Harlow PJC-2

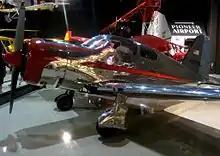
1940 Harlow PJC-2 on display at the EAA Aviation Museum

The PJC-2 was an all-metal low-wing cantilever monoplane with conventional low-set tailplane and a retractable tailwheel landing gear. A tandem two-seat version intended as a military trainer was developed as the Harlow PC-5.